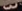
Number: 3